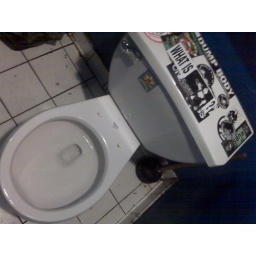
Shitty shitty seat in a nice bar 1